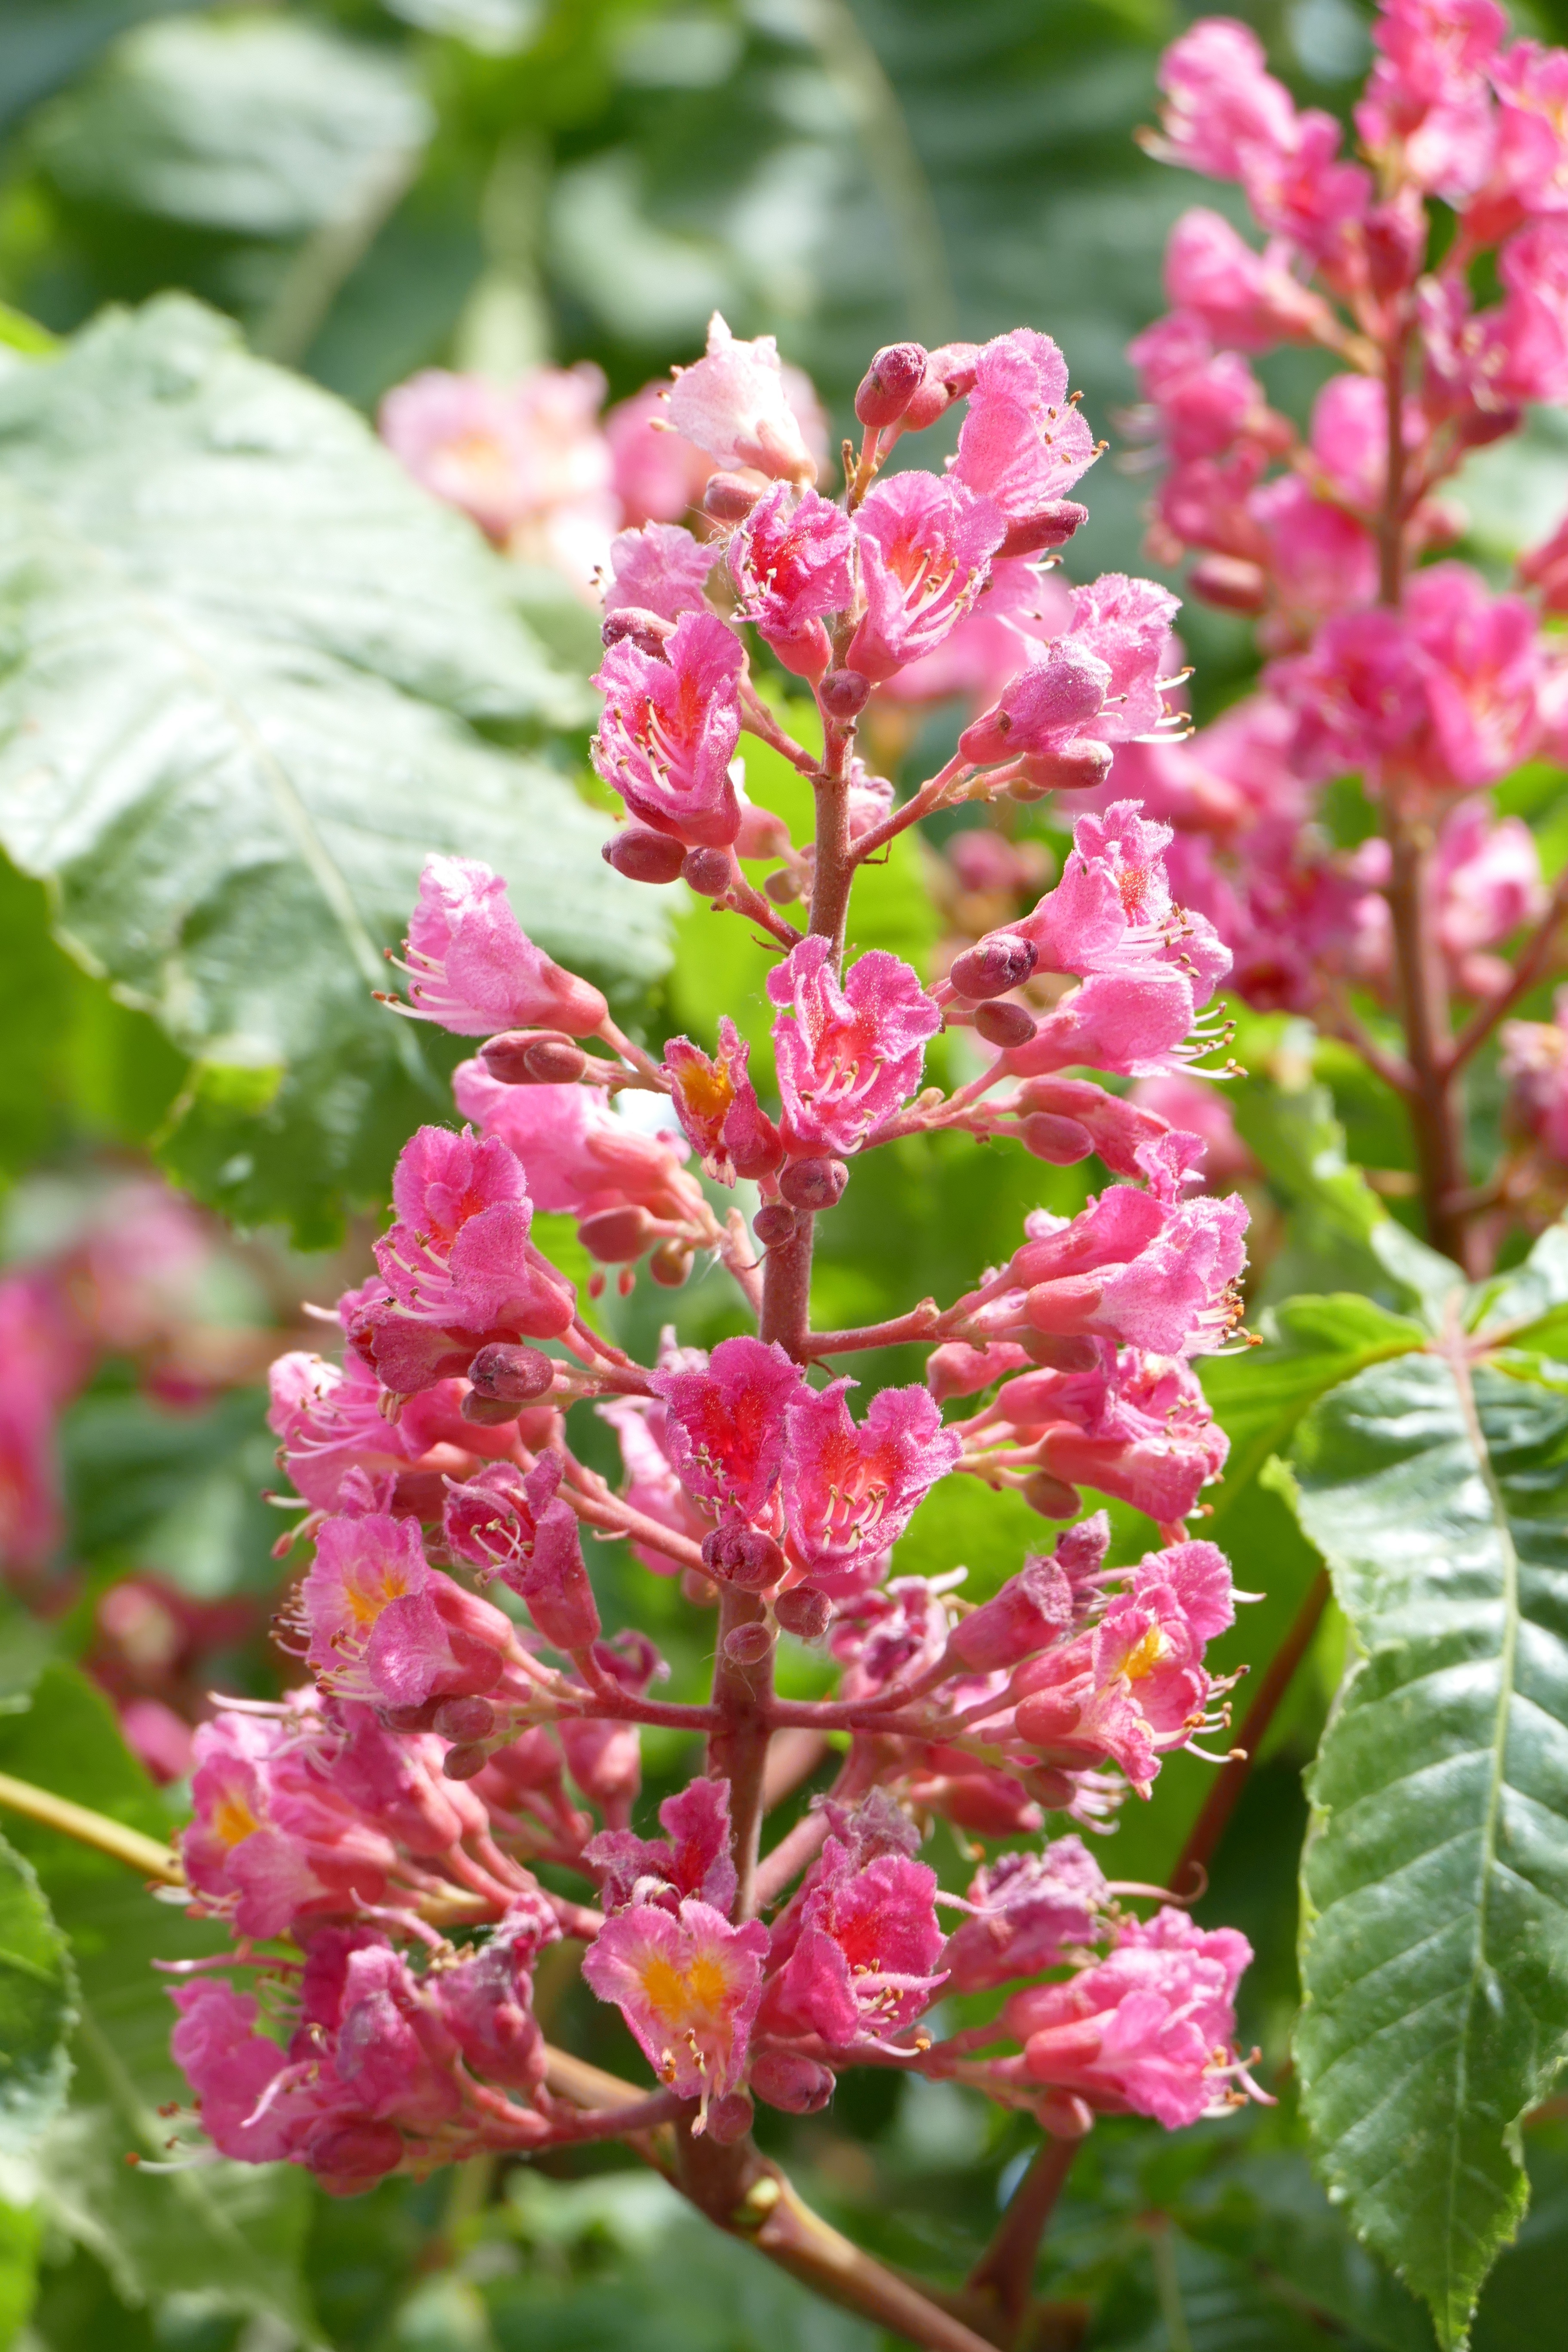
blossom, plant, flower, bloom, herb, botany, candle, close, flora, wildflower, flowers, shrub, snapdragon, digitalis, inflorescence, flowering plant, buckeye, red flowering buckeye, flesh red horse chestnut, annual plant, land plant